History of the New York Islanders

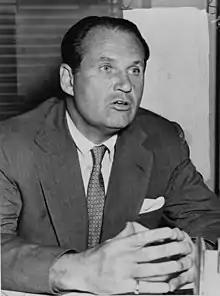
William Shea played a major role in bringing a hockey team to Long Island.

With the impending start of the World Hockey Association (WHA) in the fall of 1972, the upstart league had plans to place its New York team, the Raiders, in Nassau County's brand-new Nassau Veterans Memorial Coliseum. County officials did not consider the WHA a major league and wanted to keep the Raiders out. William Shea, who had helped bring the Major League Baseball's New York Mets to the area a decade earlier, was enlisted to bring an NHL team to Long Island. Shea found a receptive ear in NHL president Clarence Campbell but faced opposition from the New York Rangers, who didn't want additional competition in the New York area. Eventually, Campbell and Shea persuaded the Rangers' owners, Madison Square Garden, to reconsider. Rangers' president Bill Jennings realized that he had two choices. If he allowed another New York-based NHL team, he would at least be able to extract compensation from it for sharing the Rangers' NHL territory. In contrast, a WHA rival would not be obligated to pay the Rangers anything. Perhaps remembering the crucial role the New York Jets had played in ensuring the success of the American Football League just a few years earlier, Jennings ended up helping to bring a new NHL team into town. Despite expanding to 14 teams just two years prior, the NHL hastily awarded a Long Island-based franchise to clothing manufacturer Roy Boe, owner of the American Basketball Association's New York Nets, on November 8, 1971. The terms of the franchise included $6 million ($ million in dollars) franchise fee plus a $5 million ($ million in dollars) territorial fee to the Rangers. An expansion franchise was also given to Atlanta (the Flames) to keep the schedule balanced.